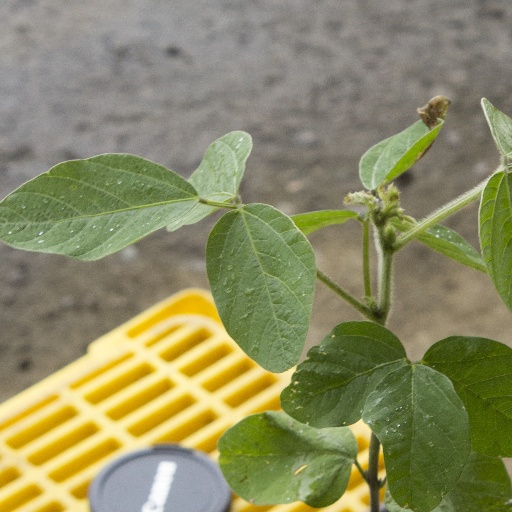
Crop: soybean